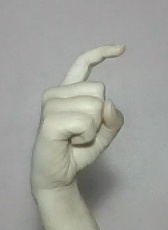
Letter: ra